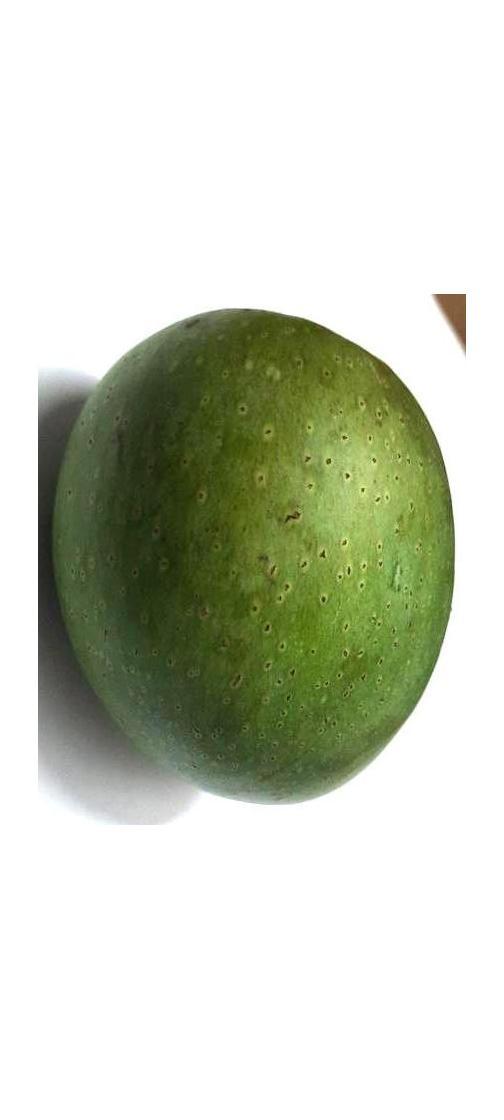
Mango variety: Ashshina Zhinuk